Section 147 of the Constitution Act, 1867

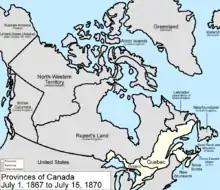
British North America at Confederation

In 1867, Confederation created the new country of Canada, as a federation of four provinces. The Province of Canada was split into the two provinces of Ontario and Quebec, and the two Maritime provinces of New Brunswick and Nova Scotia also joined.